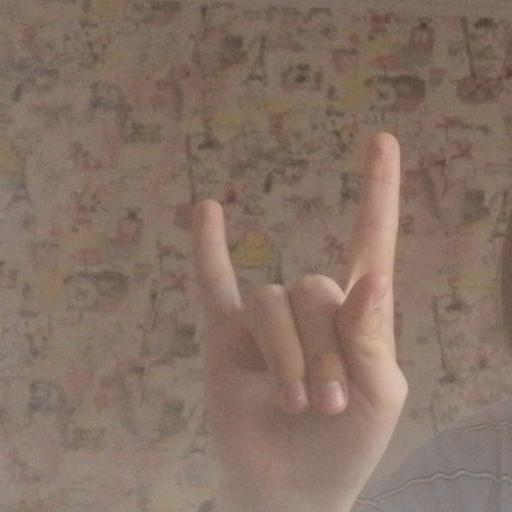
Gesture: rock